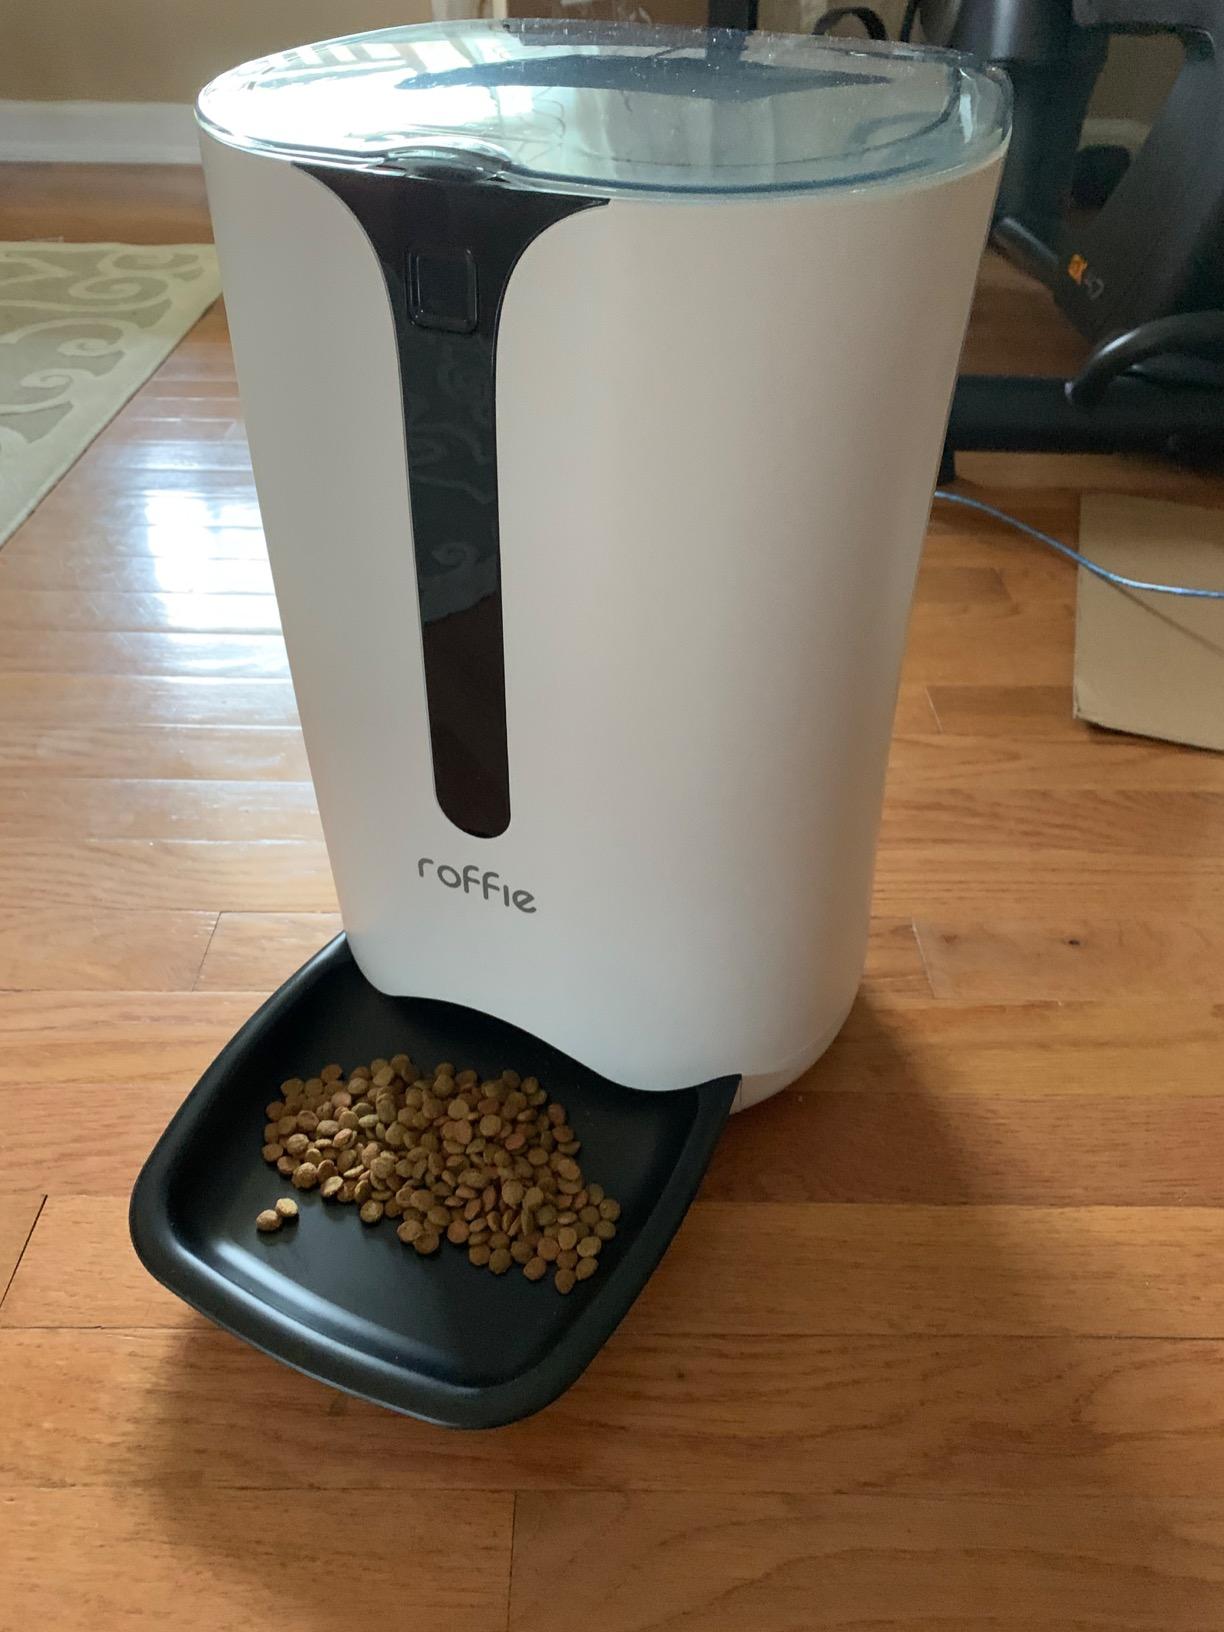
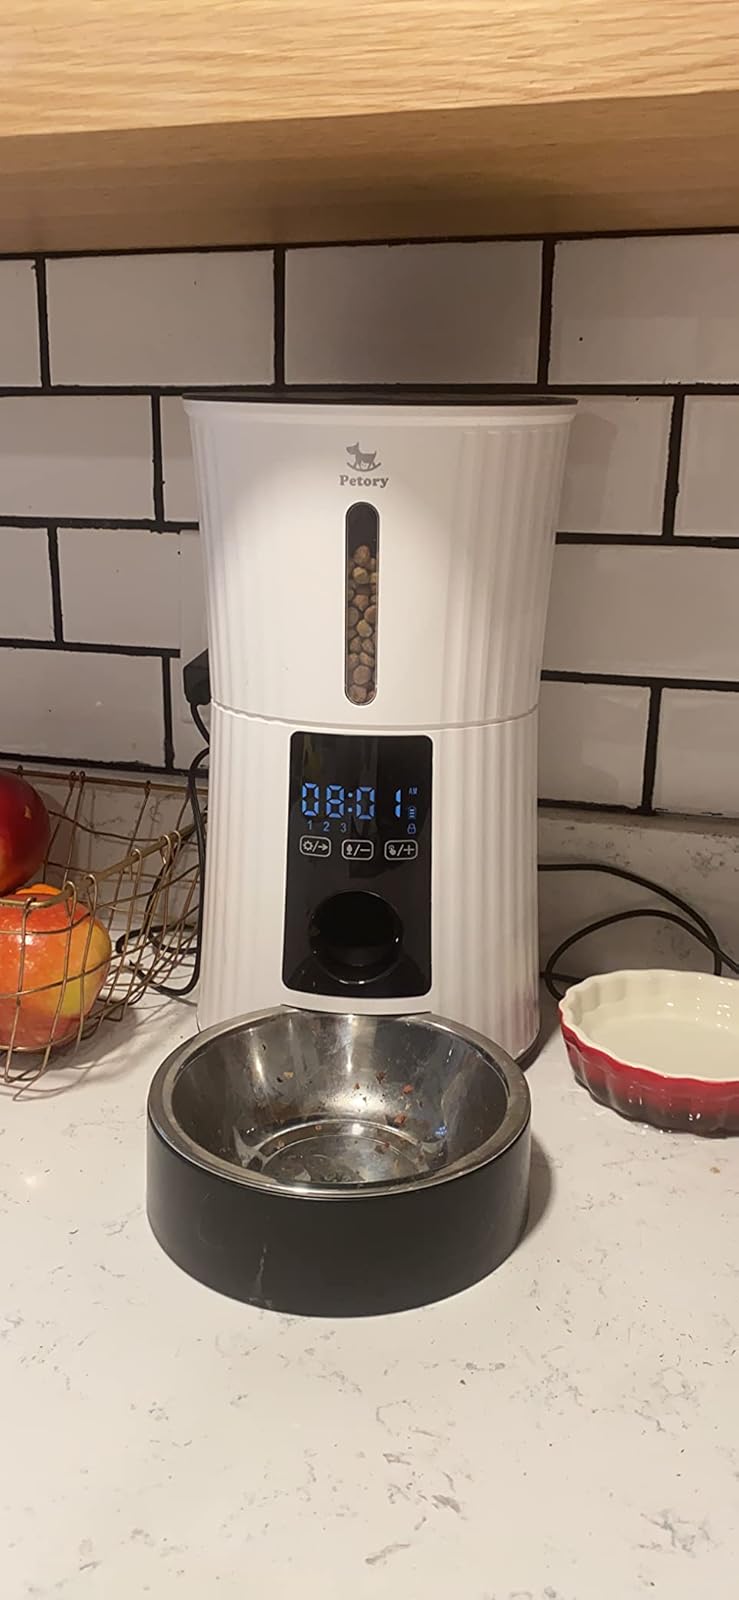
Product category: items_feeder
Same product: no